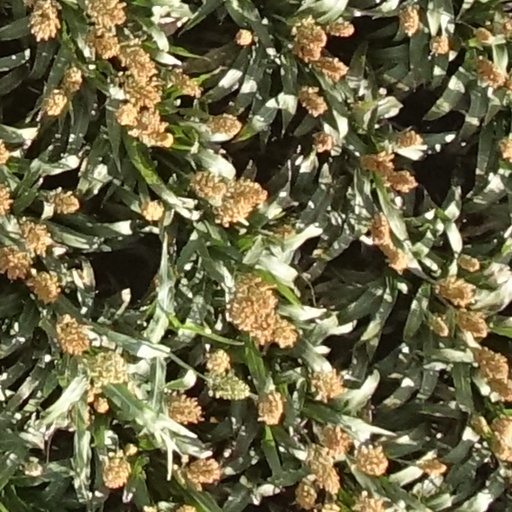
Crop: sorghum